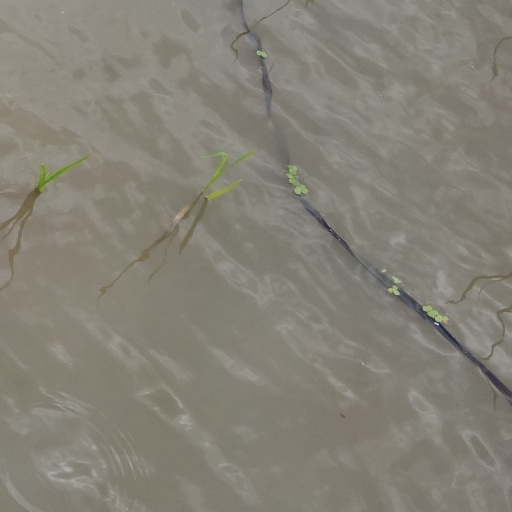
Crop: rice